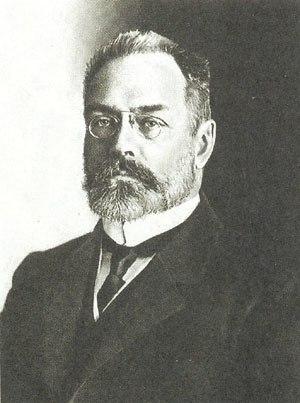
Cet article dresse la liste des ministres de la Marine impériale de Russie
Alexandre Ivanovitch Goutchkov a été le chef de file du mouvement octobriste, à la fin du règne de Nicolas II, et le ministre de la Guerre et de la Marine du premier gouvernement provisoire, après la révolution de Février 1917.